Engine City (novel)

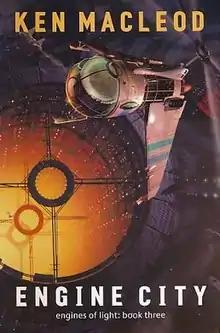
First edition (publ. Orbit Books)Cover artist: Lee Gibbons

Engine City is a science fiction novel by Scottish writer Ken MacLeod, published in 2002.